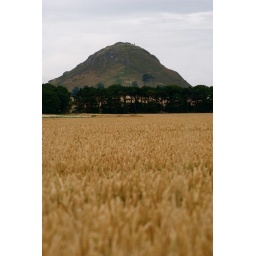
The volcanic hill above North Berwick. Viewed across field from Tantallon Castle.